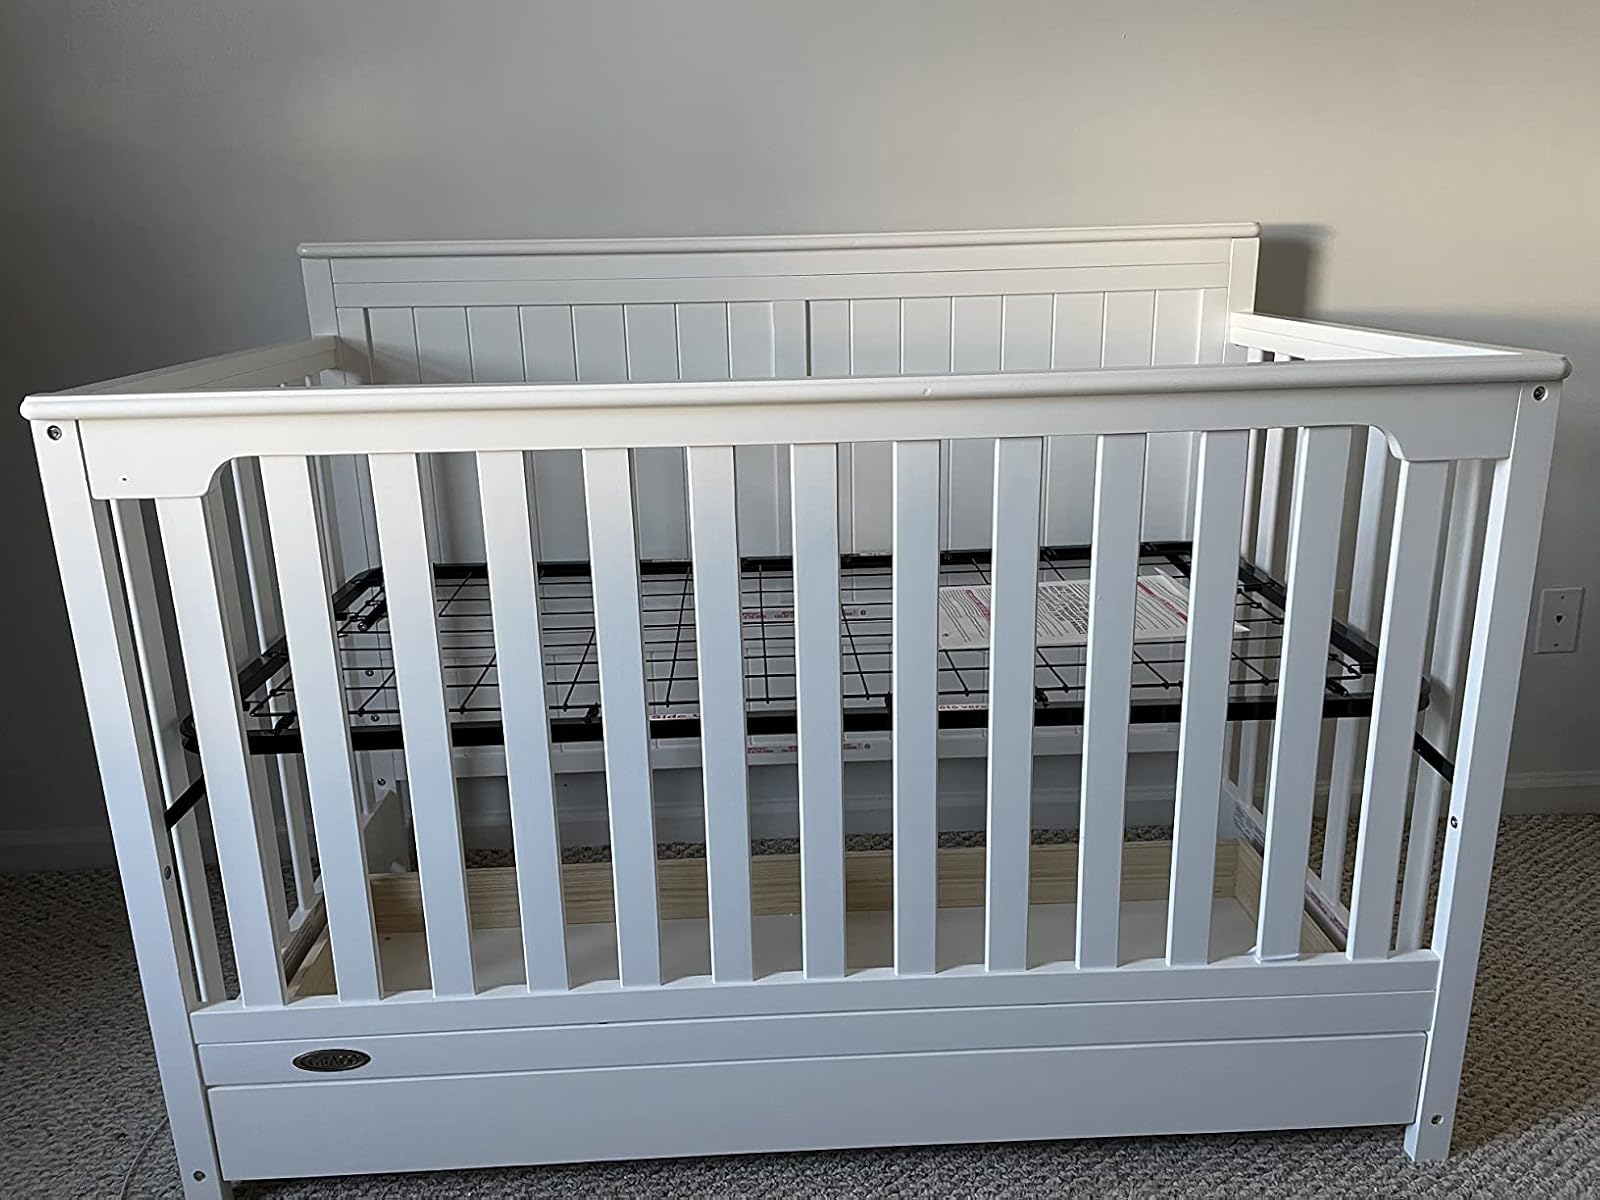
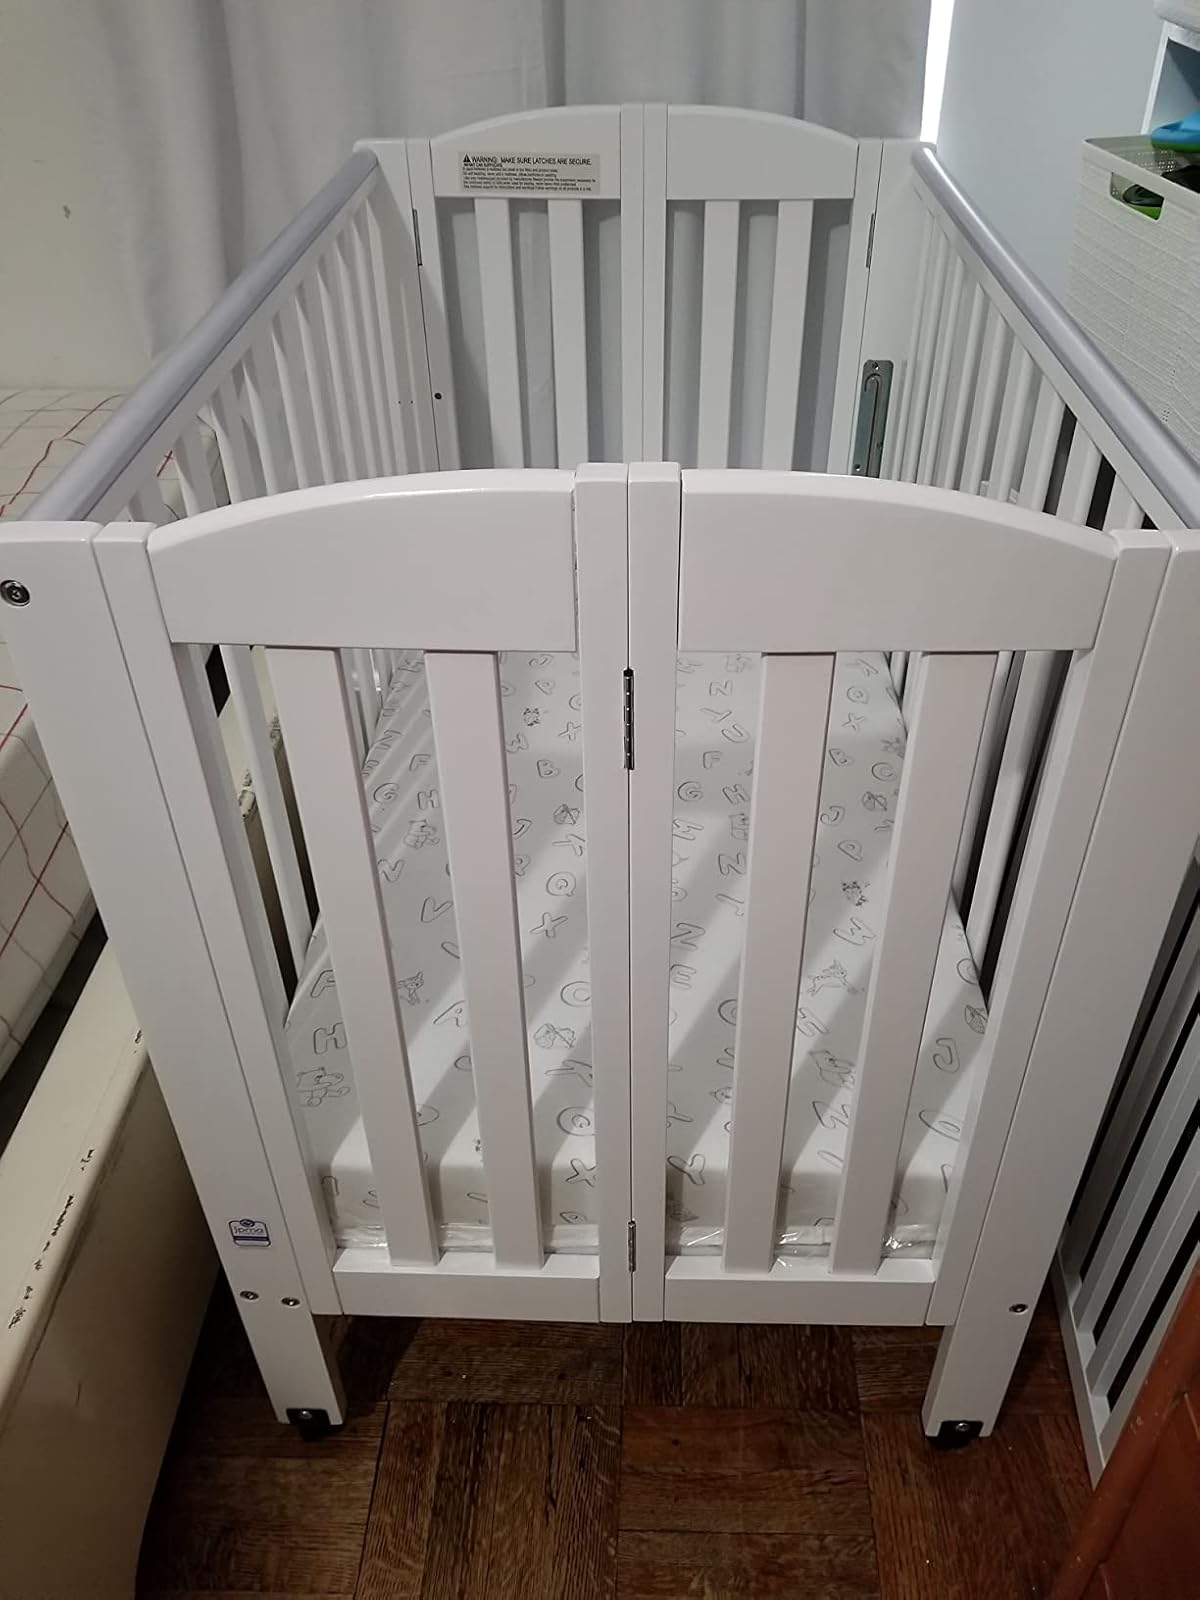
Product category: products_crib
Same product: no